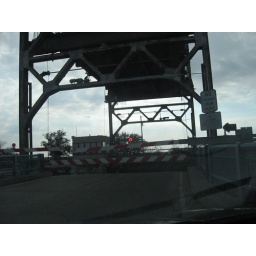
the vertical "draw" bridge near shell beach